Israel–Russia relations

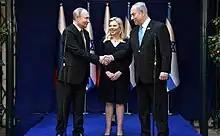
Putin and Netanyahu in January 2020

In December 2018, Israel reversed its stance on Crimea at the United Nations, voting to condemn Russian activity there. Israeli officials stated it did so at the request of the United States government. However, the following year in August 2019, Netanyahu declined to condemn the annexation of Crimea, stating that he had "nothing to add to what was done at the time" of the annexation, when Israel took a neutral position.